Forests Commission Victoria

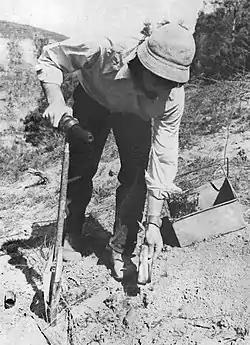

Early foresters discovered that the physical properties of native forest hardwoods were unsuitable for some applications and plantation-grown softwoods offered the chance to replace expensive imports of Baltic Pine, Oregon and other timbers with domestic supplies. Several exotic softwood species had been trialled but "Pinus radiata" had been found that its growth in Victorian conditions was sufficiently promising for commercial planting to begin from 1880.